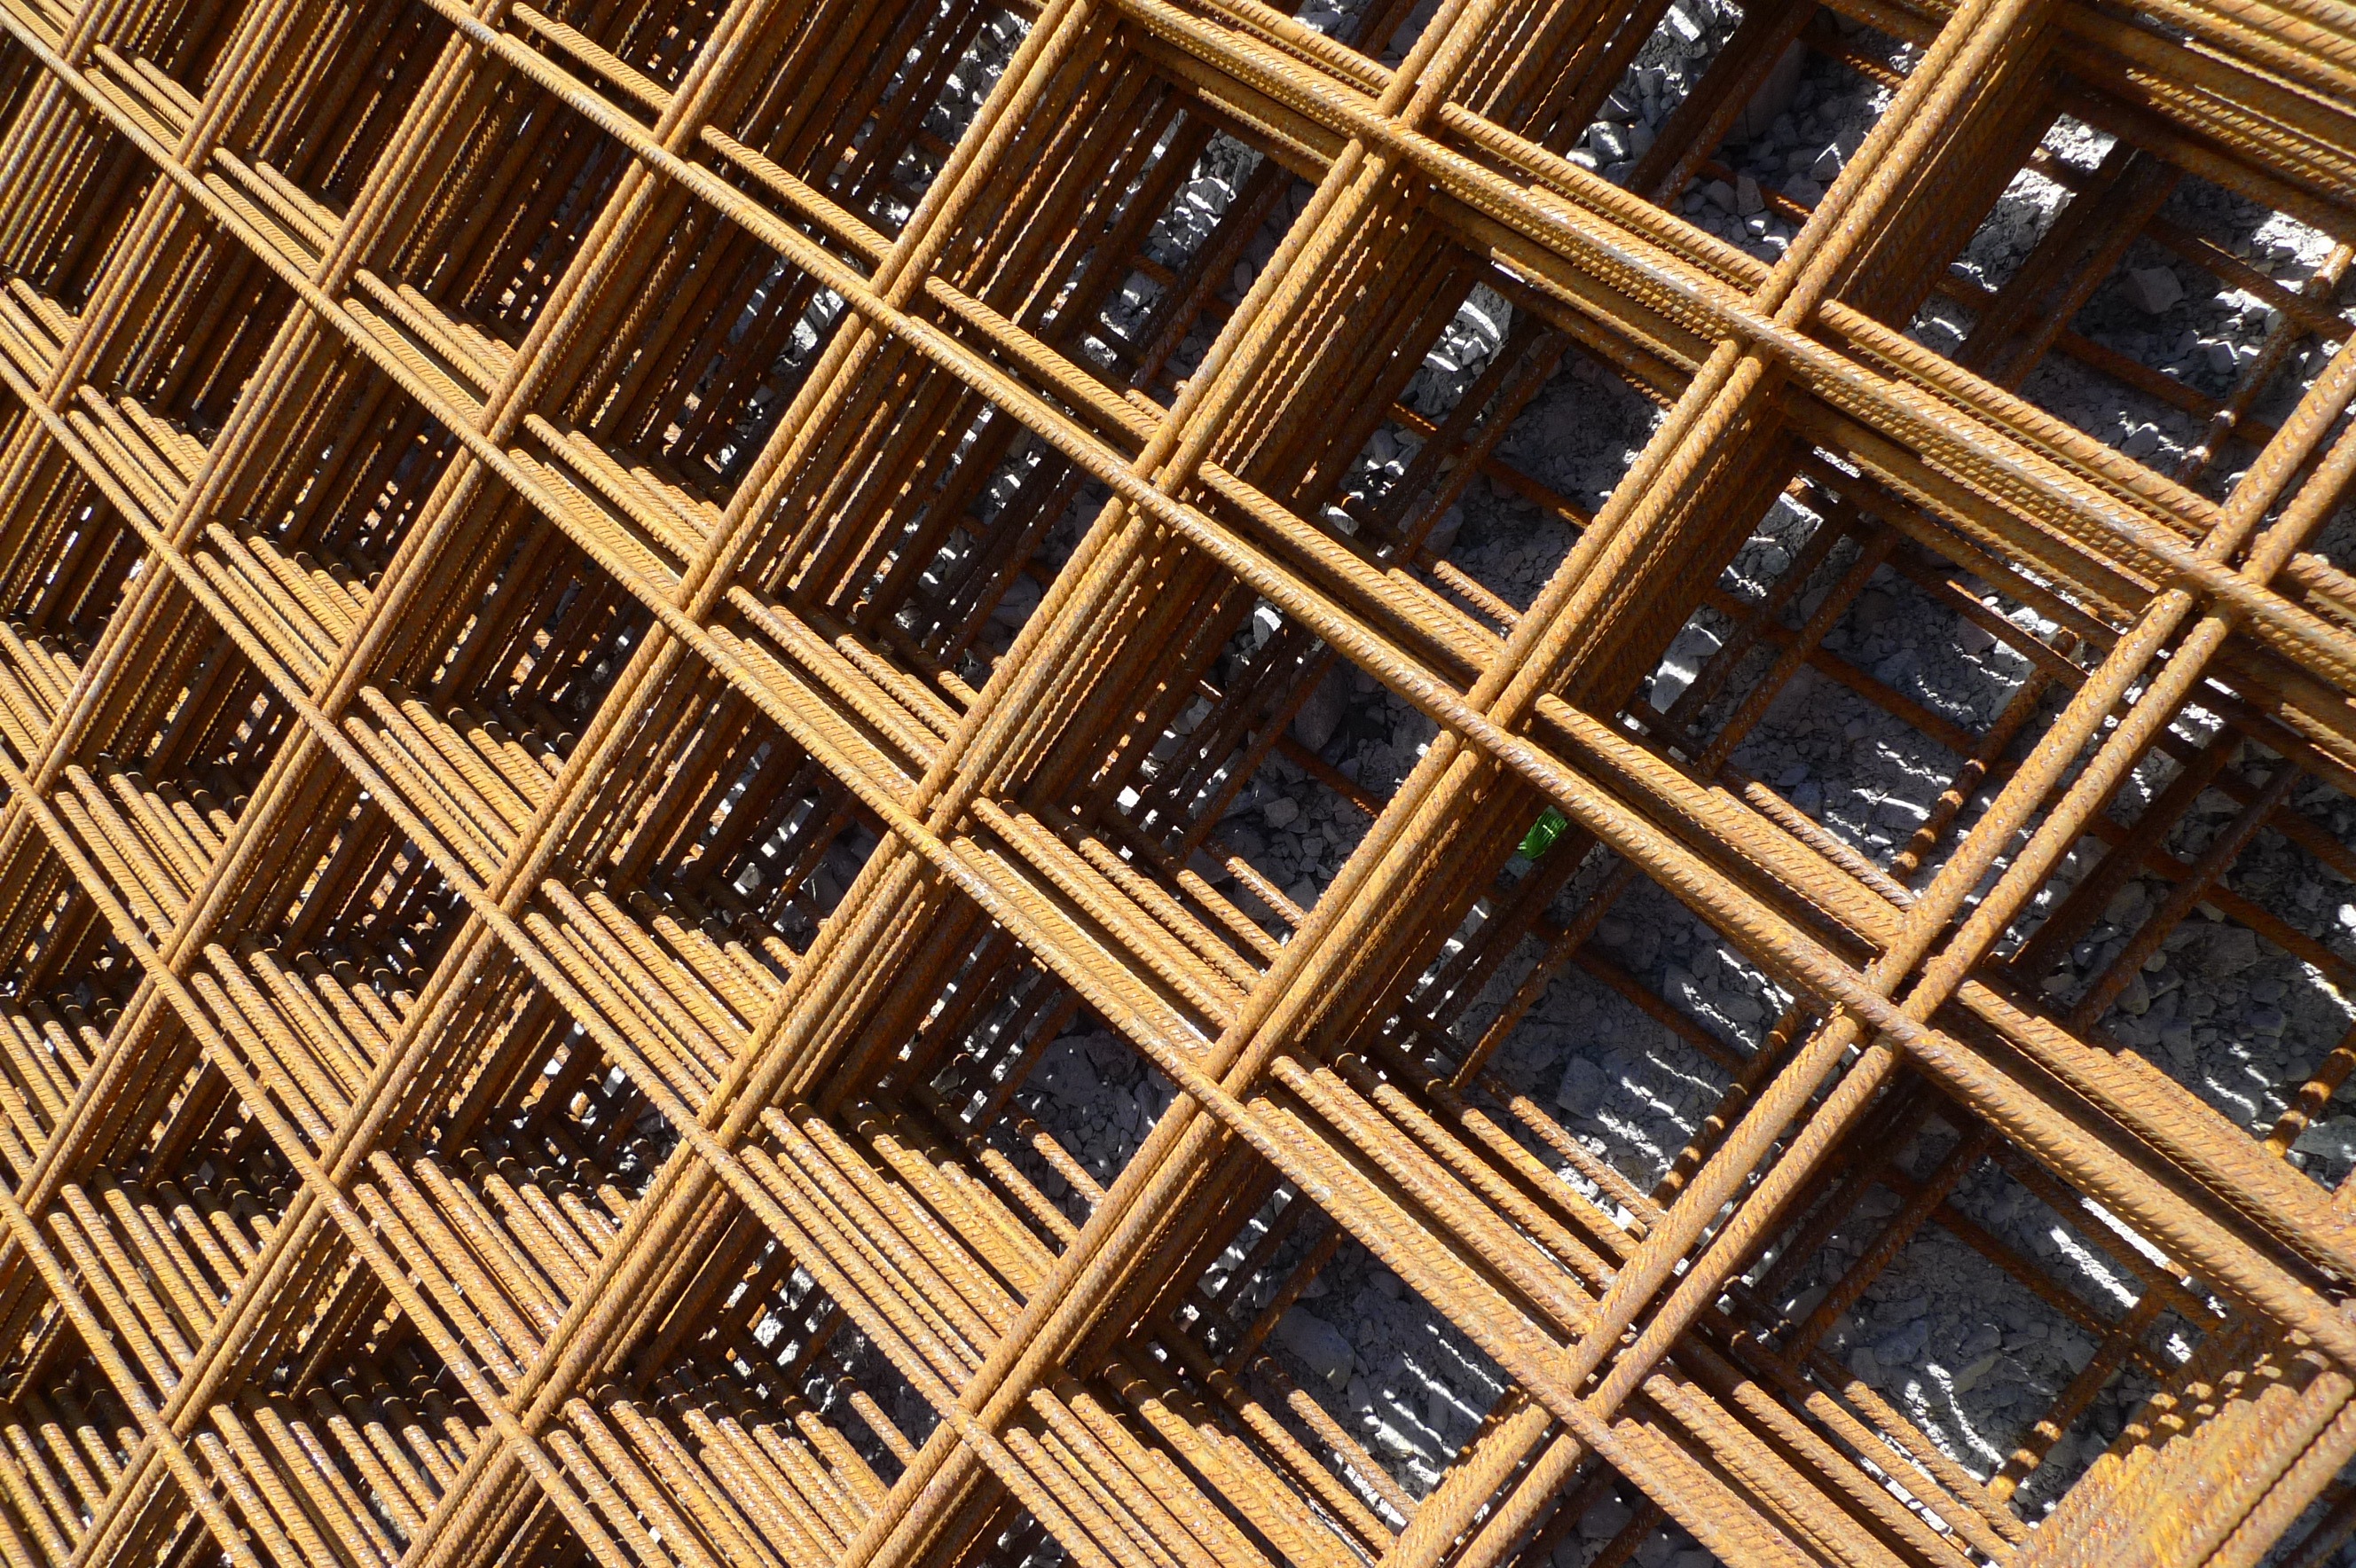
wood, texture, steel, construction, pattern, square, metal, frame, textured, art, background, design, squares, mosaic, grid, backdrop, metallic, flooring